Church of St Mary Magdalene, Ditcheat

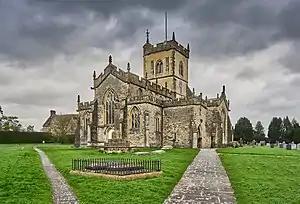
The church from the south-west in March 2020 during stormy conditions.

The church is built in a cruciform plan, with a four-bay aisled nave, transepts, three-bay chancel, and a low central tower. There is also a substantial south porch, almost transept-like in appearance. The church is built out of local Blue Lias stone. The church covers an area of , which according to the Church of England, makes it a "medium" sized building.